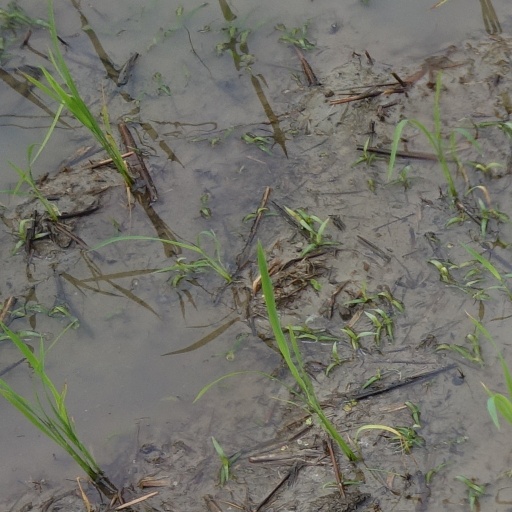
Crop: rice